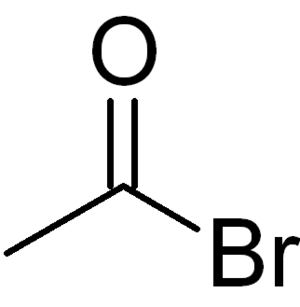
Le brome est l'élément chimique de numéro atomique 35, de symbole Br. C'est un membre de la famille des halogènes. Son nom dérive du grec bromos, en raison de son odeur piquante.